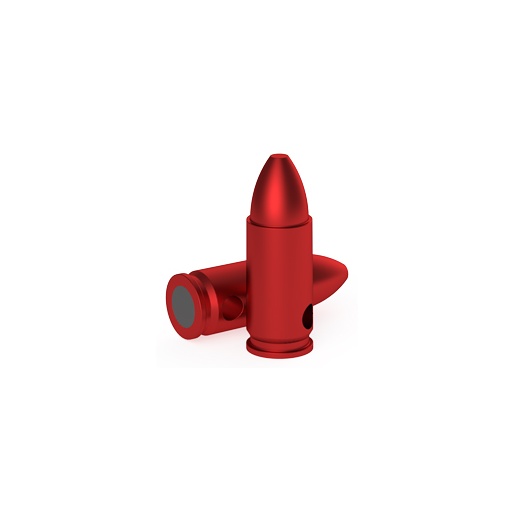
B/C DURA CAP TRAINING 9MM 6 Pack RED
Birchwood Casey DURACAP Training Rounds, 9MM, Aluminum Construction, Anodized Finish, Red, 6 Pack BC-DCTR-9MM
Brand: Birchwood Casey
Category: Sporting Goods > Outdoor Recreation > Hunting & Shooting > Airsoft > Airsoft Pellets